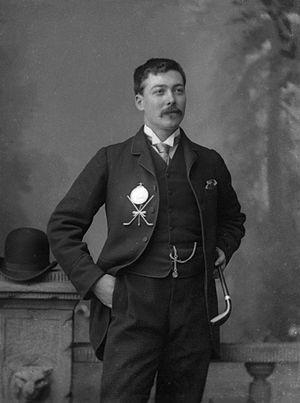
James « Jamie » Anderson, né le 27 juin 1842 et mort le 16 août 1905, est un golfeur écossais qui a remporté notamment à trois reprises l'Open britannique.